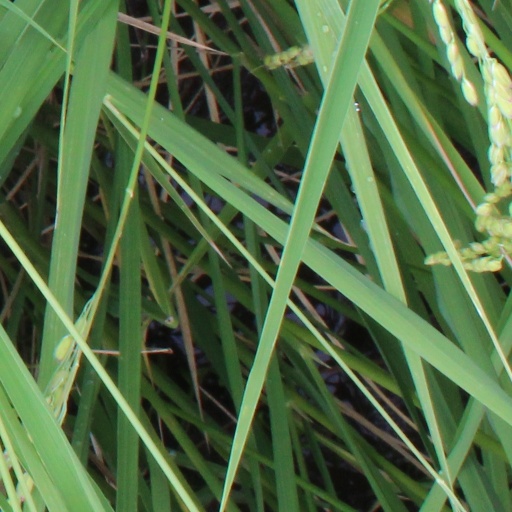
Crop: rice